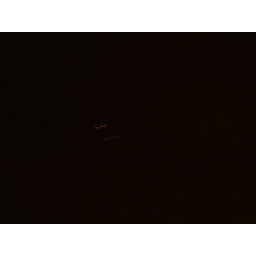
tiny candle balloons flying over Musselburgh